Adlai Stevenson II

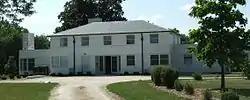
Stevenson's home in Libertyville, Illinois (now Mettawa, Illinois)

On December 1, 1928, Stevenson married Ellen Borden, a well-to-do socialite. The young couple soon became popular and familiar figures on the Chicago social scene; they especially enjoyed attending and hosting costume parties. They had three sons: Adlai Stevenson III, who would become a U.S. Senator; Borden Stevenson, and John Fell Stevenson. In 1935, Adlai and Ellen purchased a tract of land along the Des Plaines River near Libertyville, Illinois, a wealthy suburb of Chicago. They built a home on the property and it served as Stevenson's official residence for the rest of his life. Although he spent relatively little time there due to his career, Stevenson did consider the estate to be his home, and in the 1950s, he was often called "The Man from Libertyville" by the national news media. Stevenson also purchased a farm in northwestern Illinois, just outside Galena, where he frequently rode horses and kept some cattle.